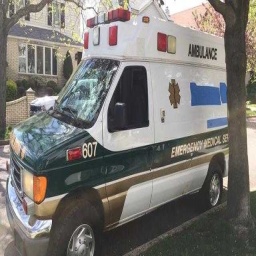
Label: ambulance